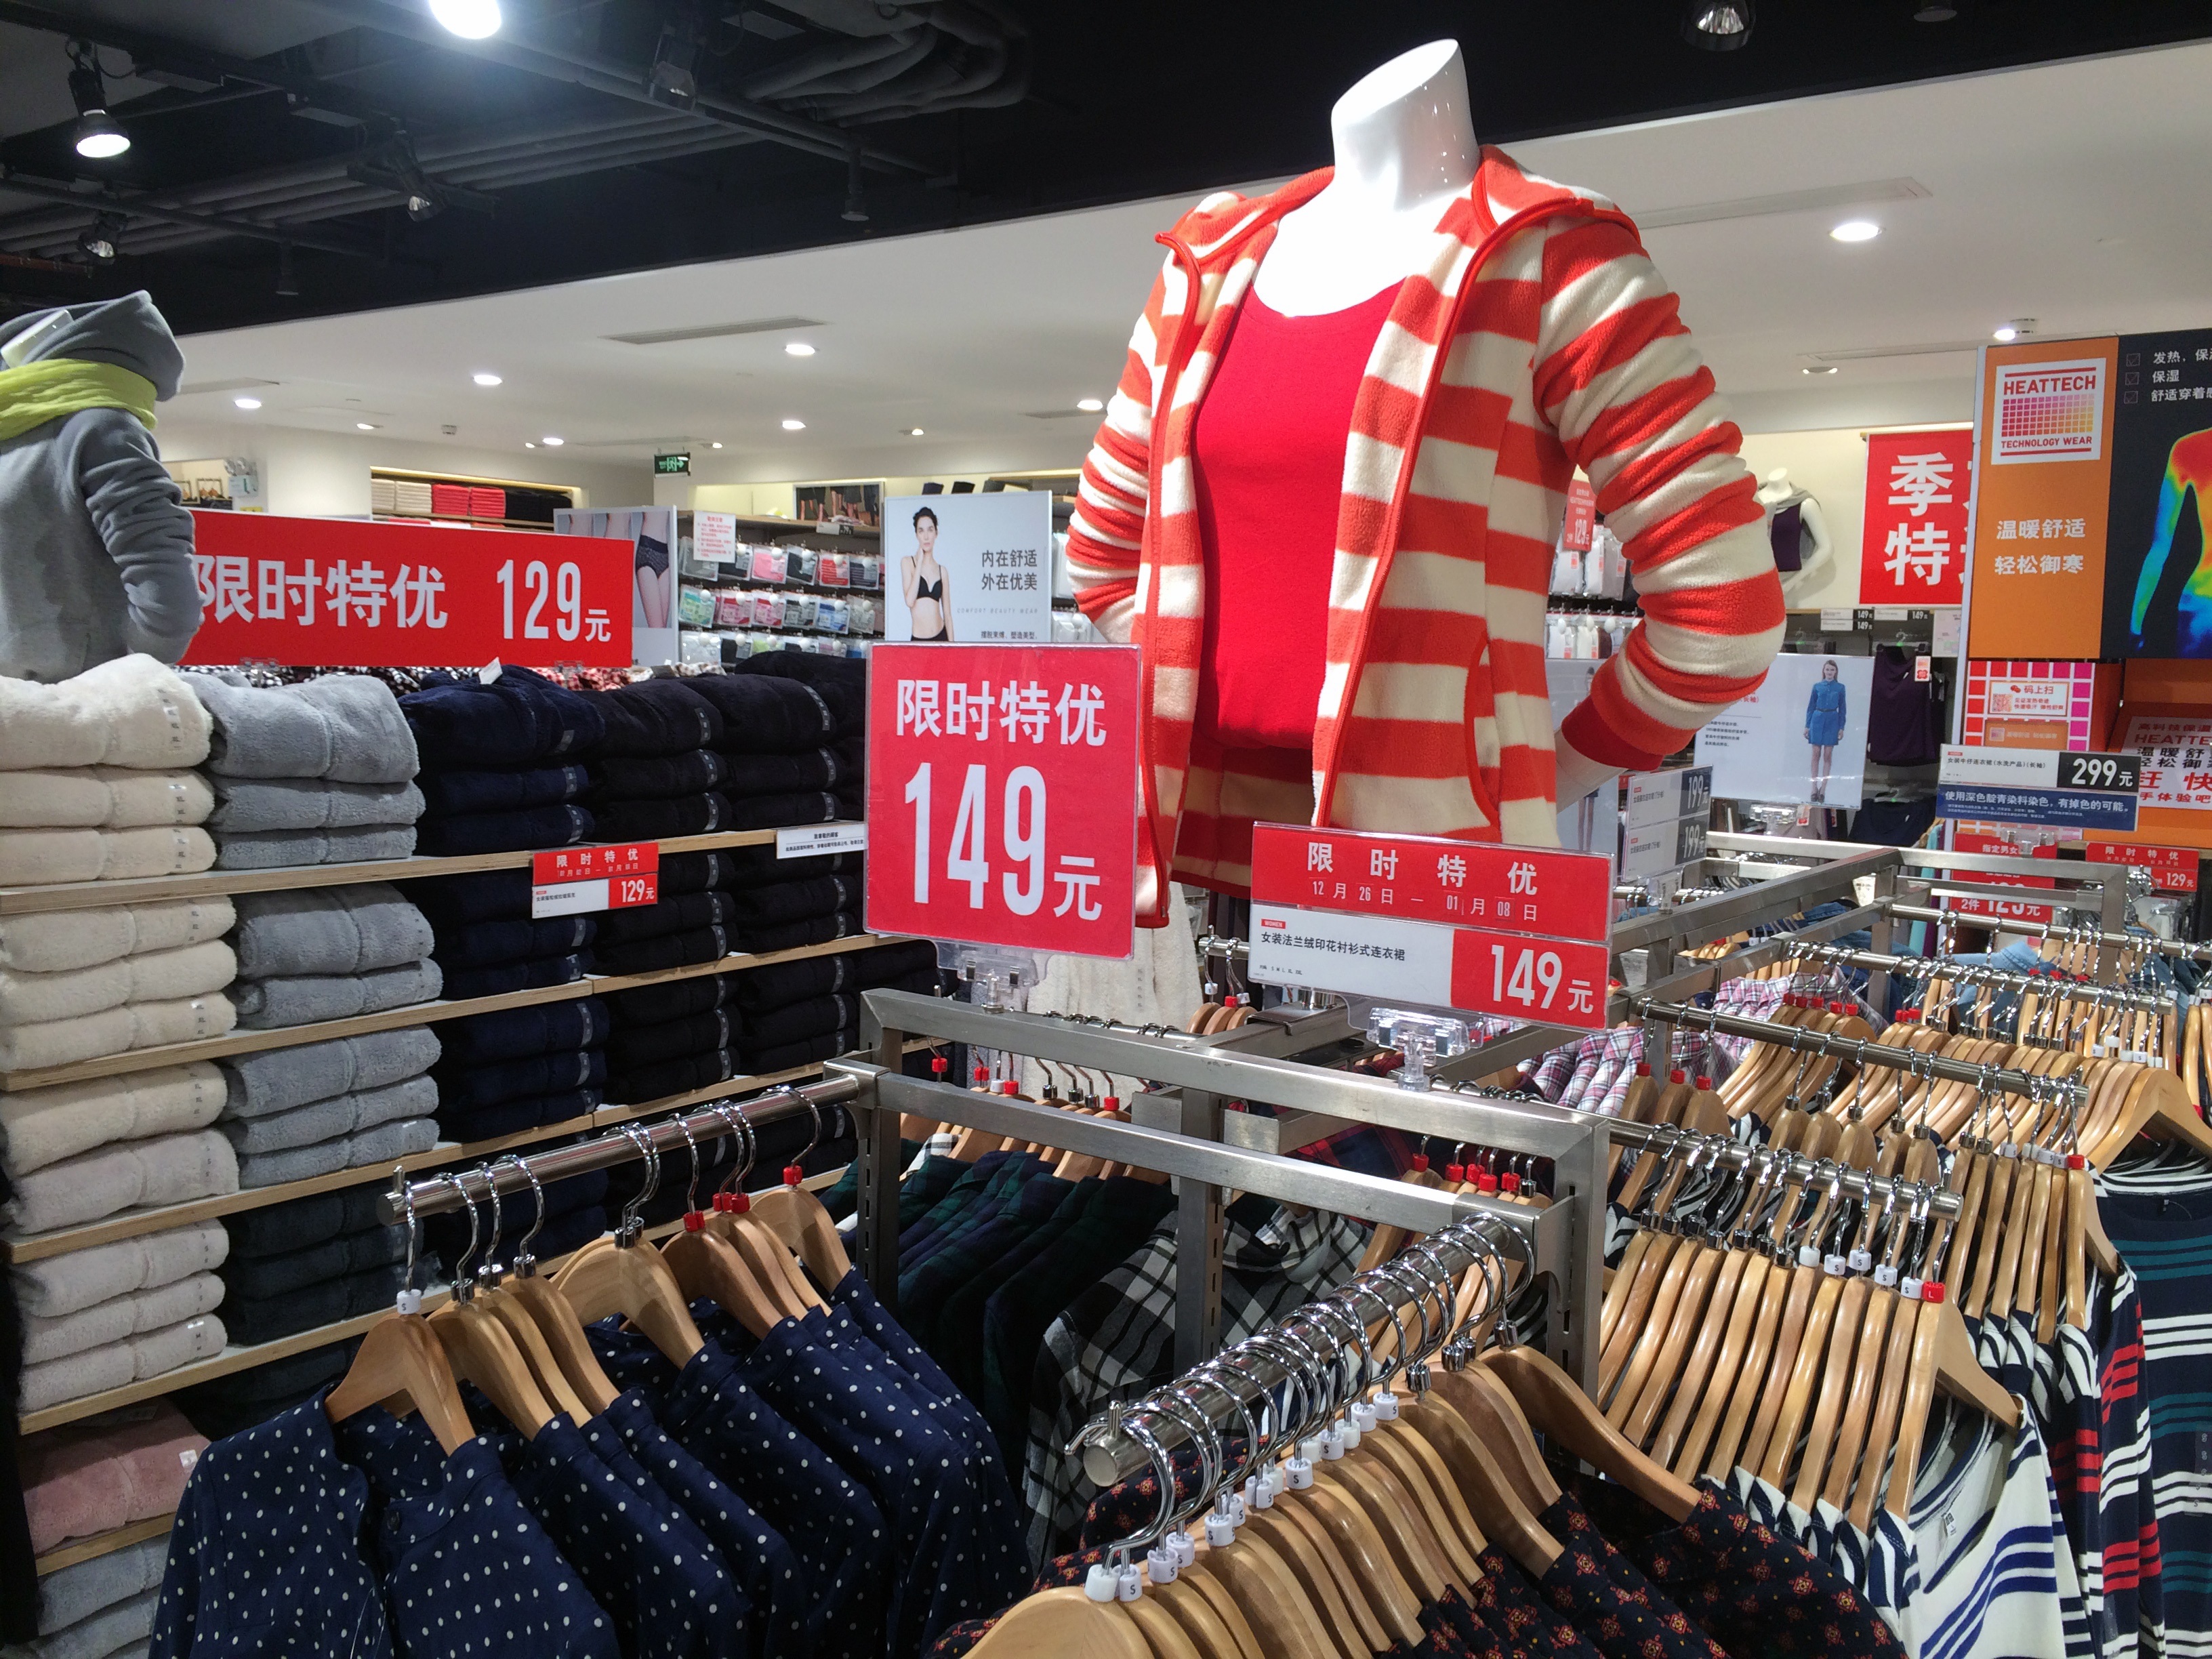
shop, store, market, clothing, shopping, supermarket, grocery store, retail, the mall, promotions